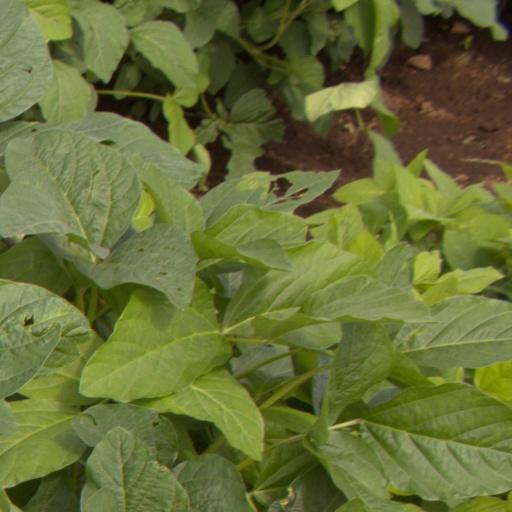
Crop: soybean